1991 Zaire unrest

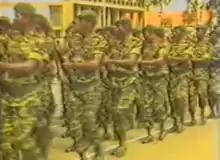
Zairian commandos (pictured 1985) rioted in Kisangani

On 22 September or 23 September 1991, about 3,000 paratroopers of the 31st Zairian Parachute Brigade mutinied at their base in Ndjili at Kinshasa's outskirts. They had not been paid for months, and initially demanded their back pay as well as higher wages. It remained unclear whether the mutinying soldiers had any political motives. The paratroopers marched from their base and occupied N'djili Airport where they seized a supply depot and disabled the control tower.